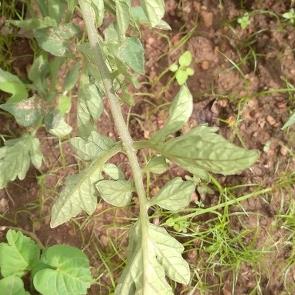
Crop: Tomato
Condition: mite-d